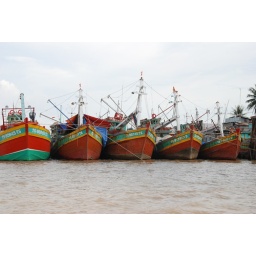
Fishing boats in Mekong river